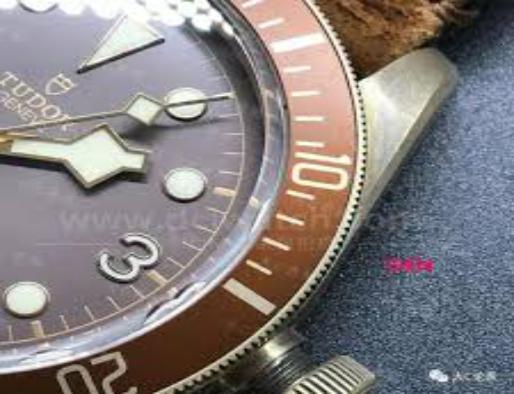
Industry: Clothes